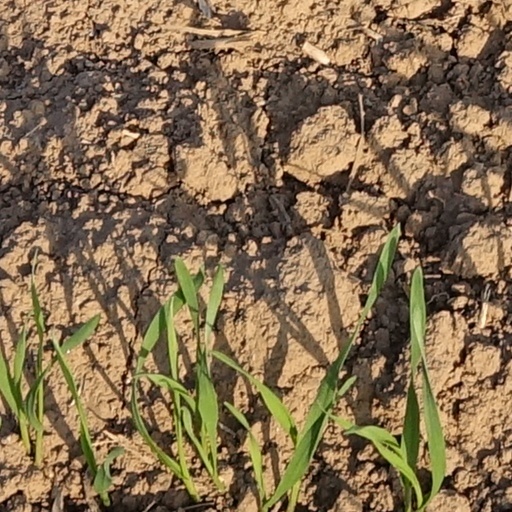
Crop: wheat